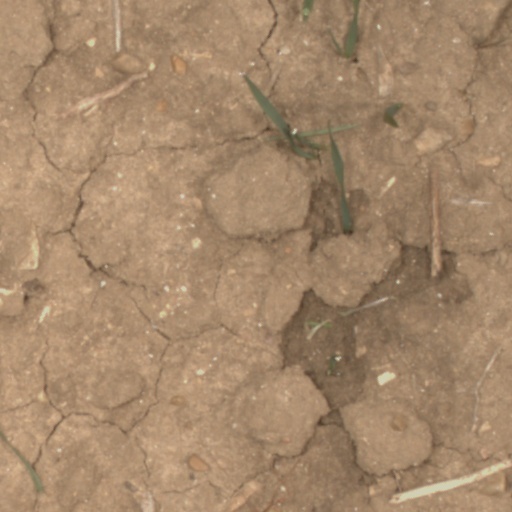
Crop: wheat